Millipede

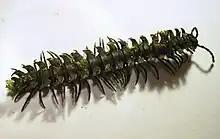
"Psammodesmus bryophorus" camouflaged with symbiotic mosses

Millipedes are preyed on by a wide range of animals, including various reptiles, amphibians, birds, mammals, and insects. Mammalian predators such as coatis and meerkats roll captured millipedes on the ground to deplete and rub off their defensive secretions before consuming their prey, and certain poison dart frogs are believed to incorporate the toxic compounds of millipedes into their own defences. Several invertebrates have specialised behaviours or structures to feed on millipedes, including larval glowworm beetles, "Probolomyrmex" ants, chlamydephorid slugs, and predaceous dung beetles of the genera "Sceliages" and "Deltochilum". A large subfamily of assassin bugs, the Ectrichodiinae with over 600 species, has specialised in preying upon millipedes. Parasites of millipedes include nematodes, phaeomyiid flies, and acanthocephalans. Nearly 30 fungal species of the order Laboulbeniales have been found growing externally on millipedes, but some species may be commensal rather than parasitic.